Łukasz Budziłek

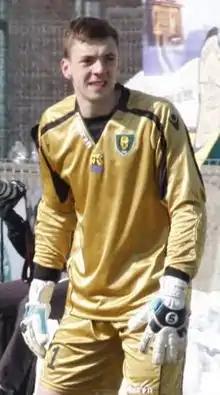

Łukasz Budziłek (born 19 March 1991) is a Polish professional footballer who plays as a goalkeeper.